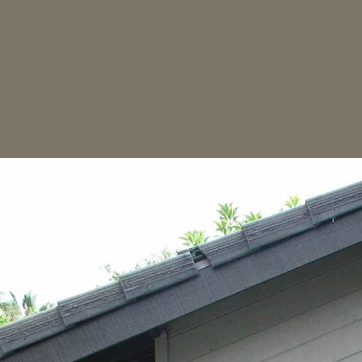
Material: sky